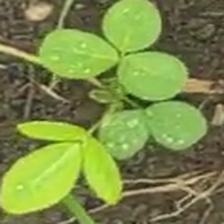
Weed species: Asian_Pigeonwings_(Clitoria Ternatea)